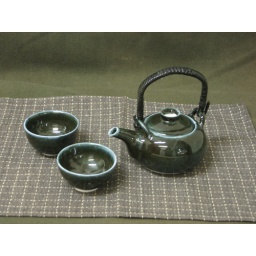
Tea pot and tea cups in black glaze.